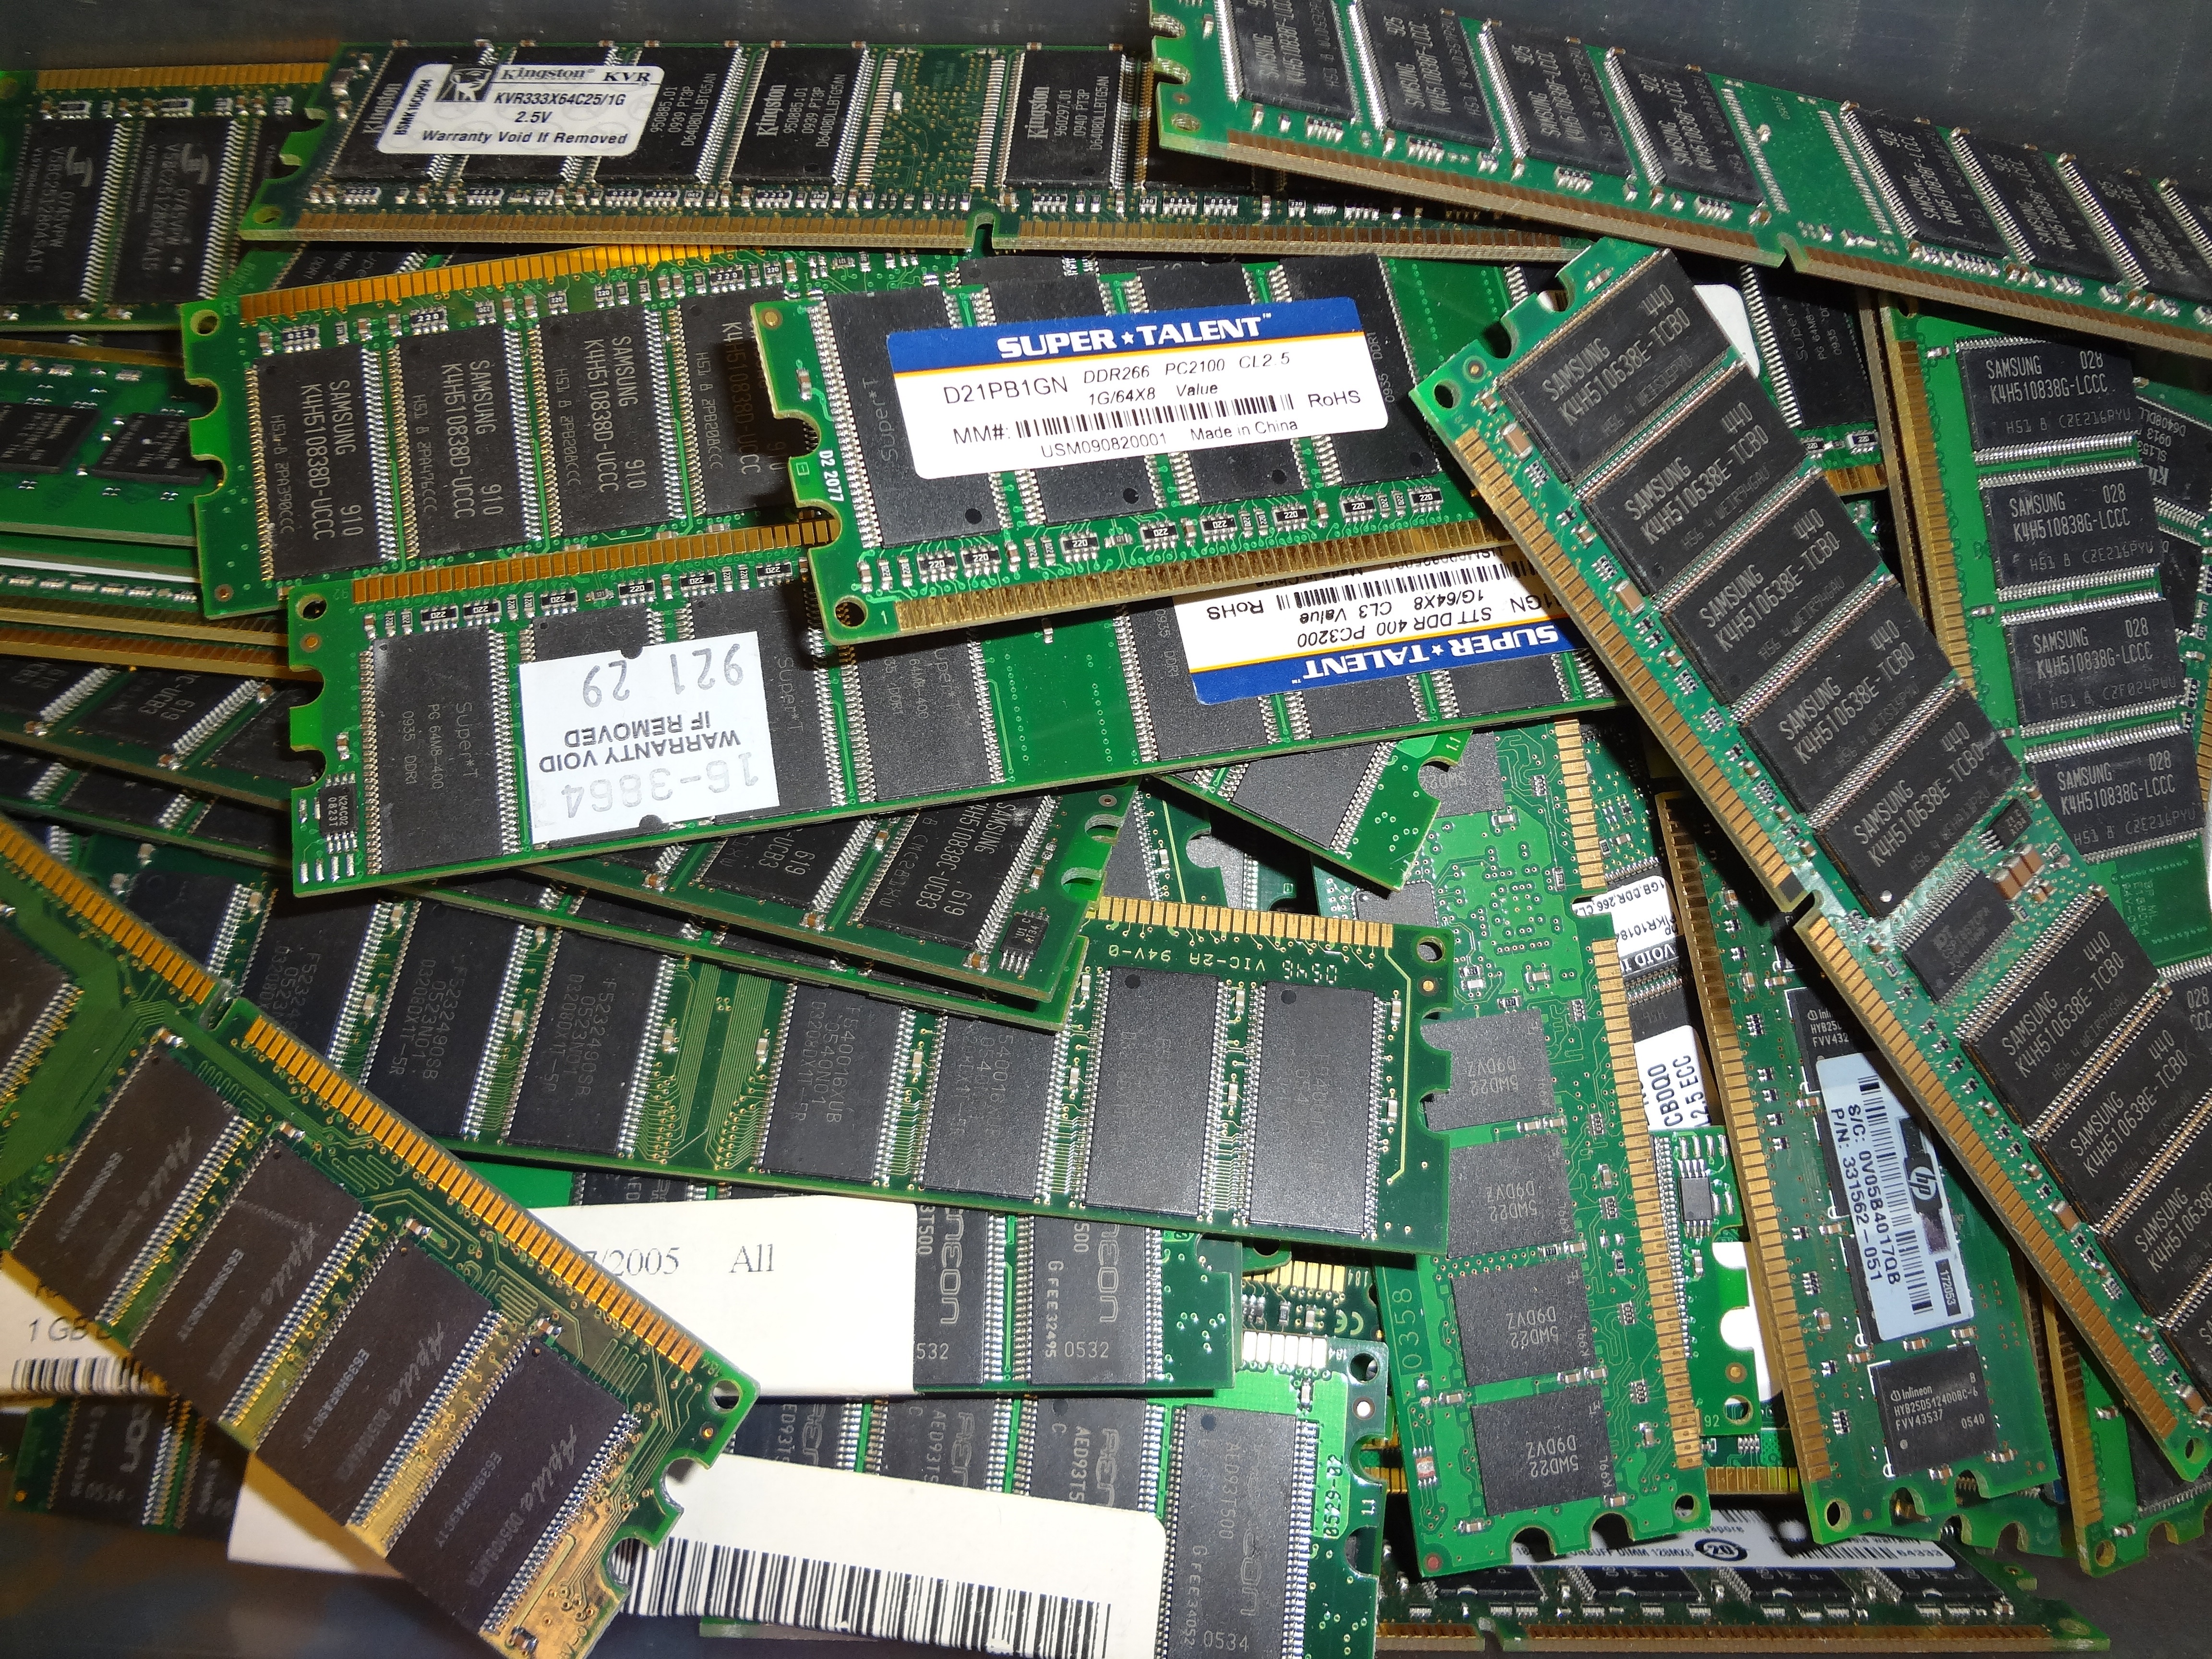
computer, board, technology, green, electrical, memory, electricity, modern, stadium, electronic, tech, engineering, digital, system, hardware, ram, connection, circuits, screenshot, processor, chip, component, circuit board, motherboard, resistors, integrated, urban design, green board, sport venue, personal computer hardware, random access memory